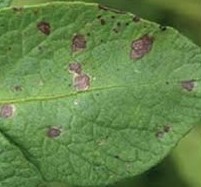
Plant: Potato
Disease: potato early blight